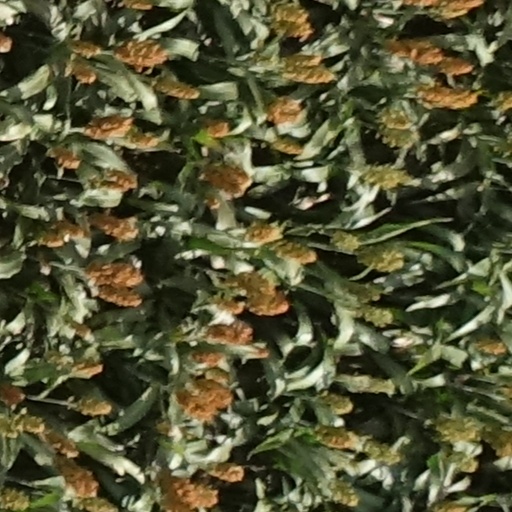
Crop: sorghum